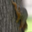
Label: squirrel